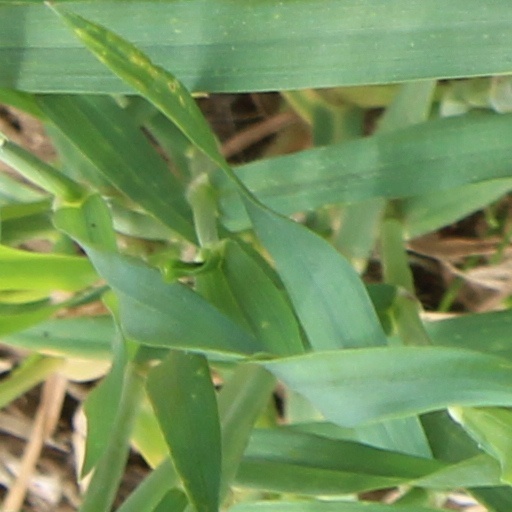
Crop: wheat